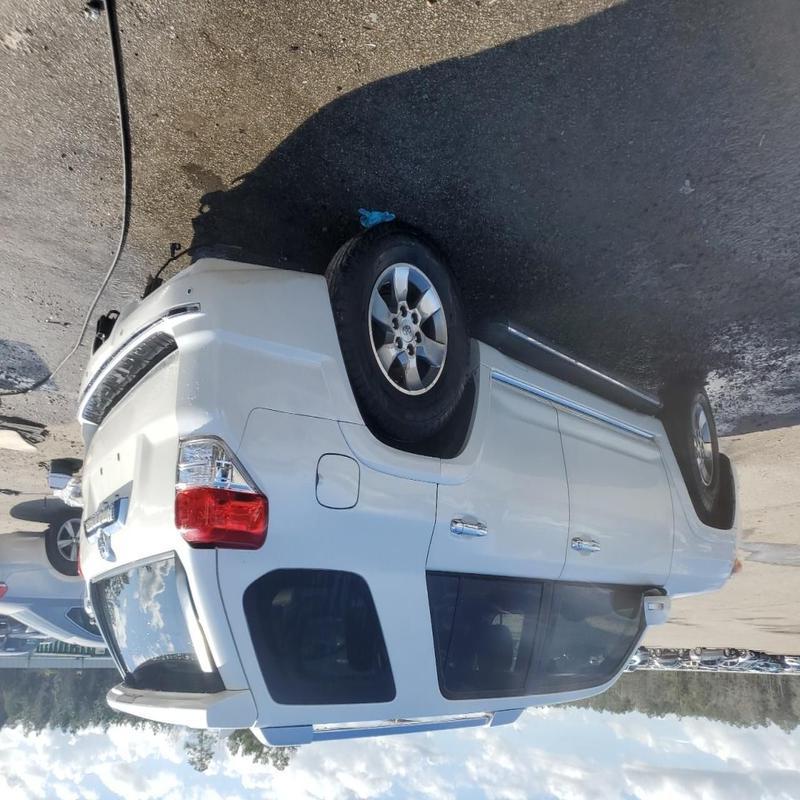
Aucun dommage détecté.
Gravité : aucun